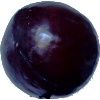
Label: Plum 2